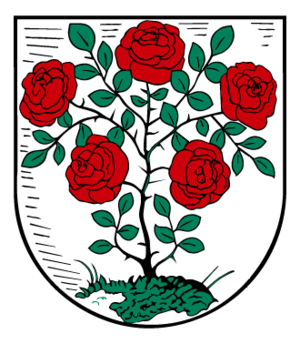
Annaburg est une petite ville de 3 580 habitants de l'arrondissement de Wittemberg dans l'État de Saxe-Anhalt.